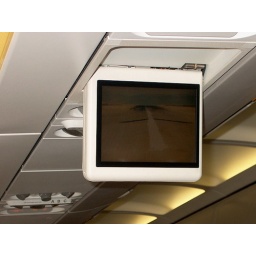
De startbaan van het vliegveld van Heraklion, Kreta, door een camera in de neus van het vliegtuig